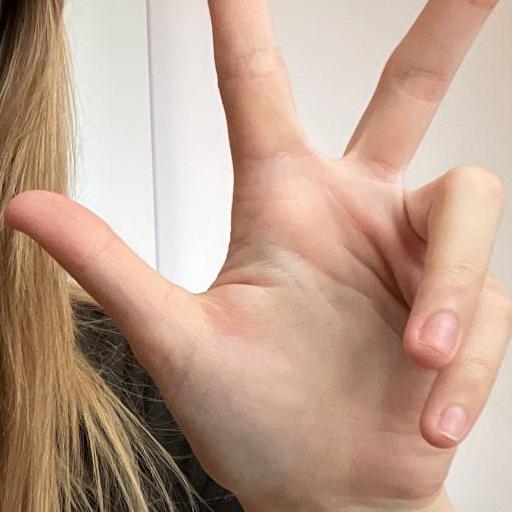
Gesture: three2